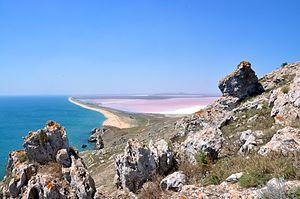
Le lac Koyachskoïe ou Koyachs'ke est un lac salé situé sur la côte de la péninsule de Kertch, en Crimée. Il est séparé de la mer Noire par une bande de terre.